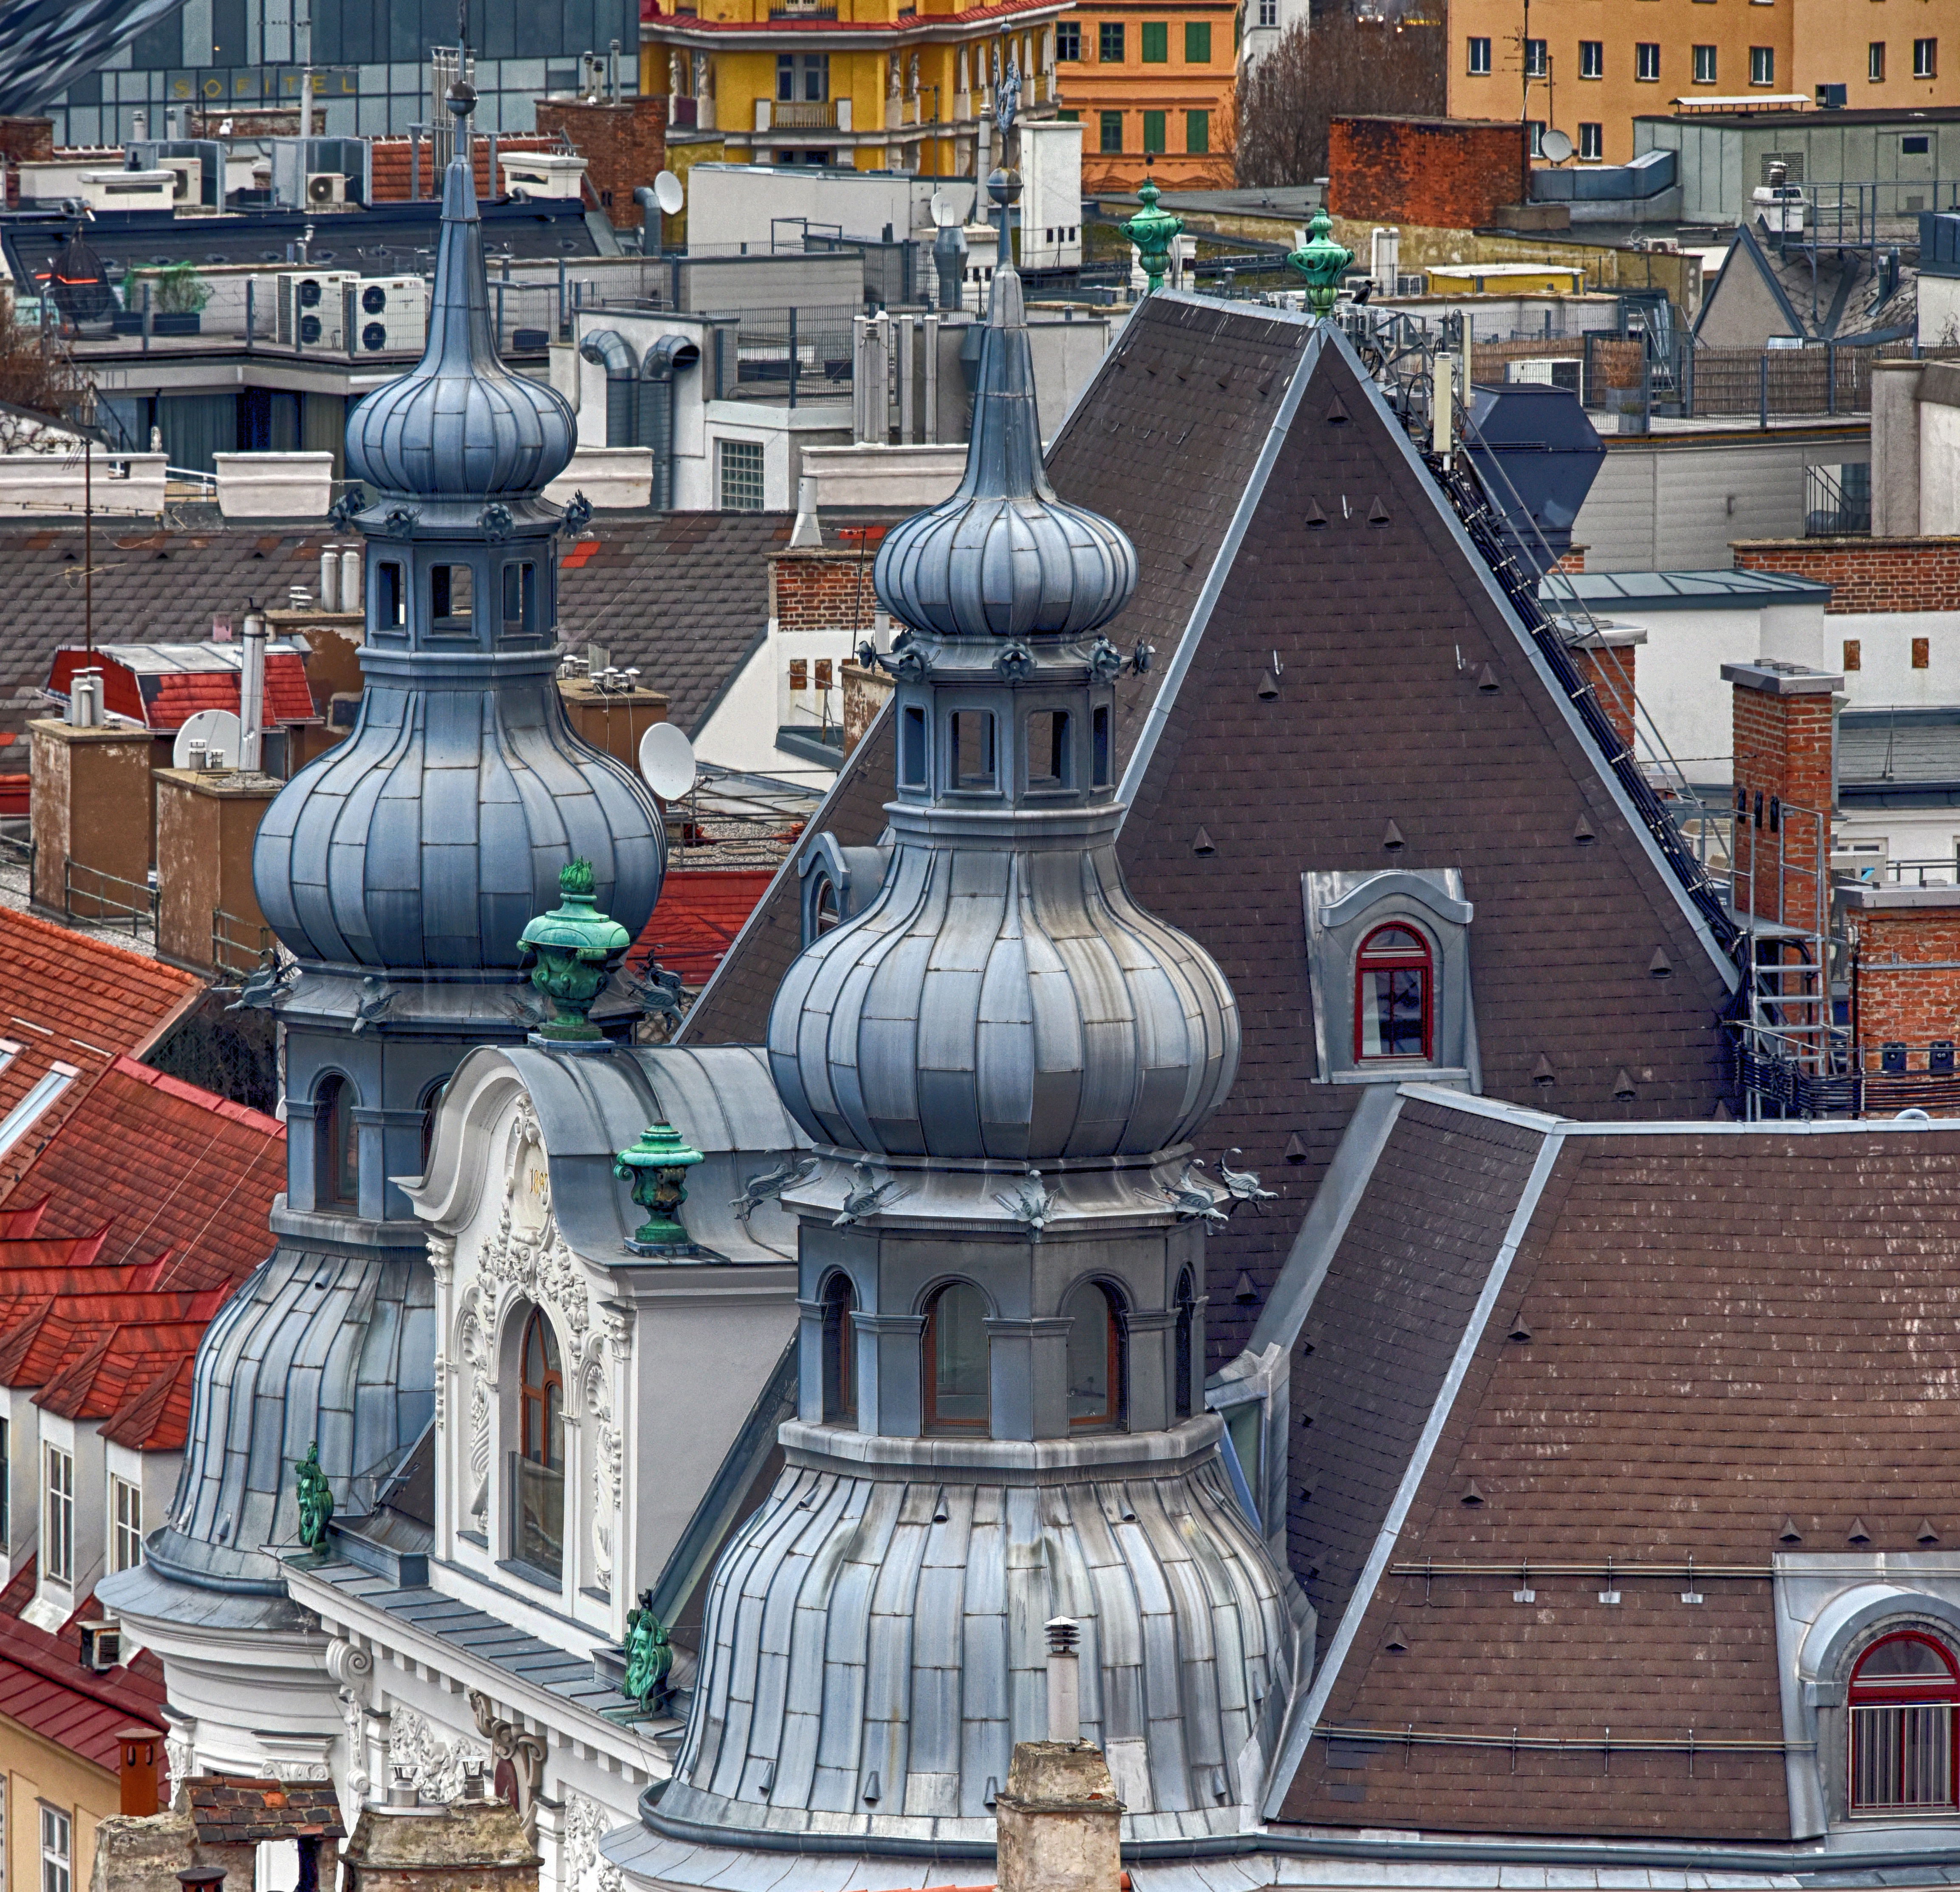
architecture, house, town, city, cityscape, panorama, downtown, landmark, facade, slate, austria, buildings, vienna, history, dome, roofs, urban area, human settlement